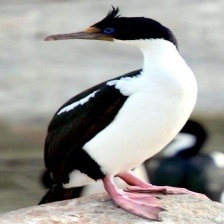
Species: IMPERIAL SHAQ
Scientific name: LEUCOCARBO ATRICEPS